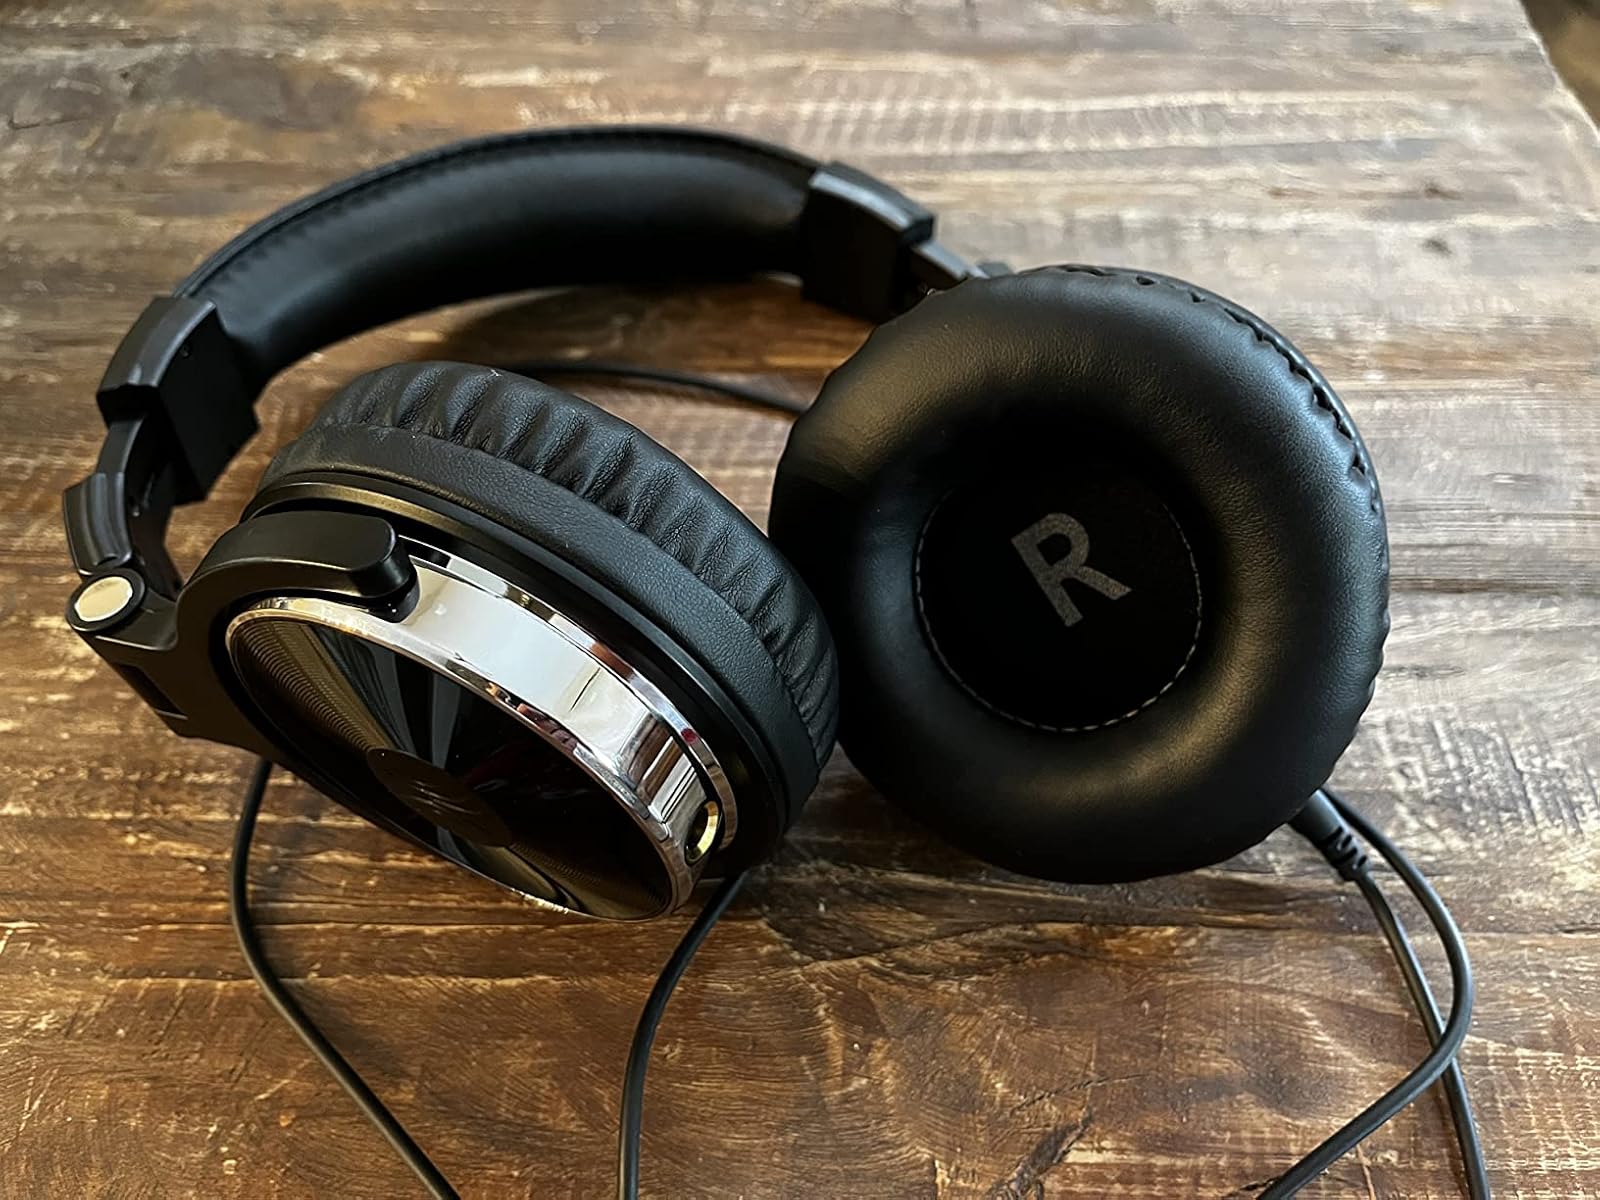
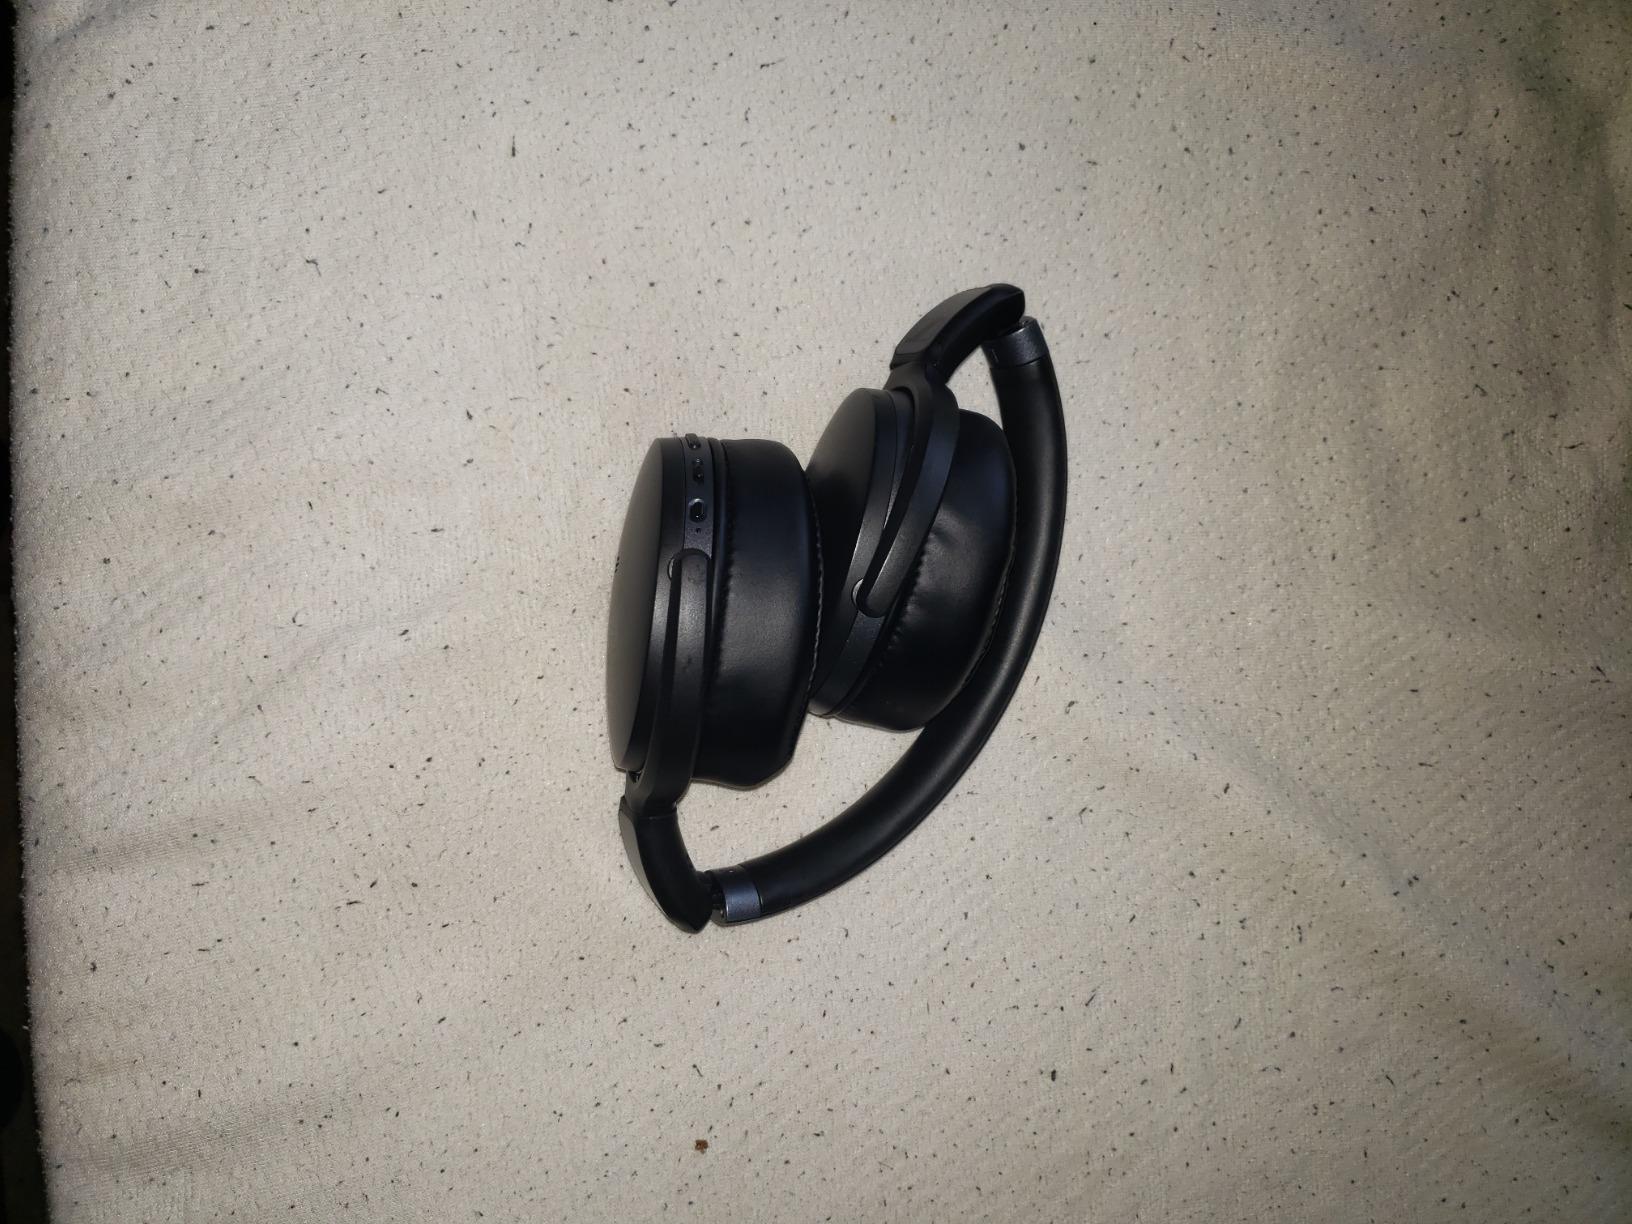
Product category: headphones
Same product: no